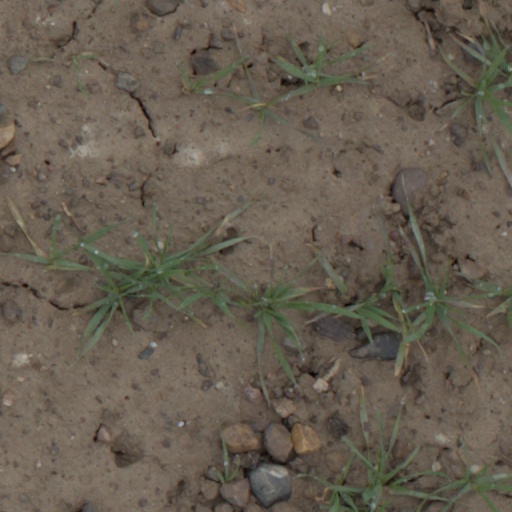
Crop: wheat